Mauritania

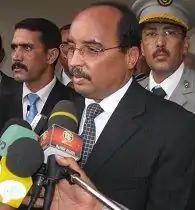
Mohamed Ould Abdel Aziz in his hometown, Akjoujt, on 15 March 2009.

Mauritania's first fully democratic presidential elections took place on 11 March 2007. The elections effected the final transfer from military to civilian rule following the military coup in 2005. This was the first time since Mauritania gained independence in 1960 that it elected a president in a multi-candidate election.